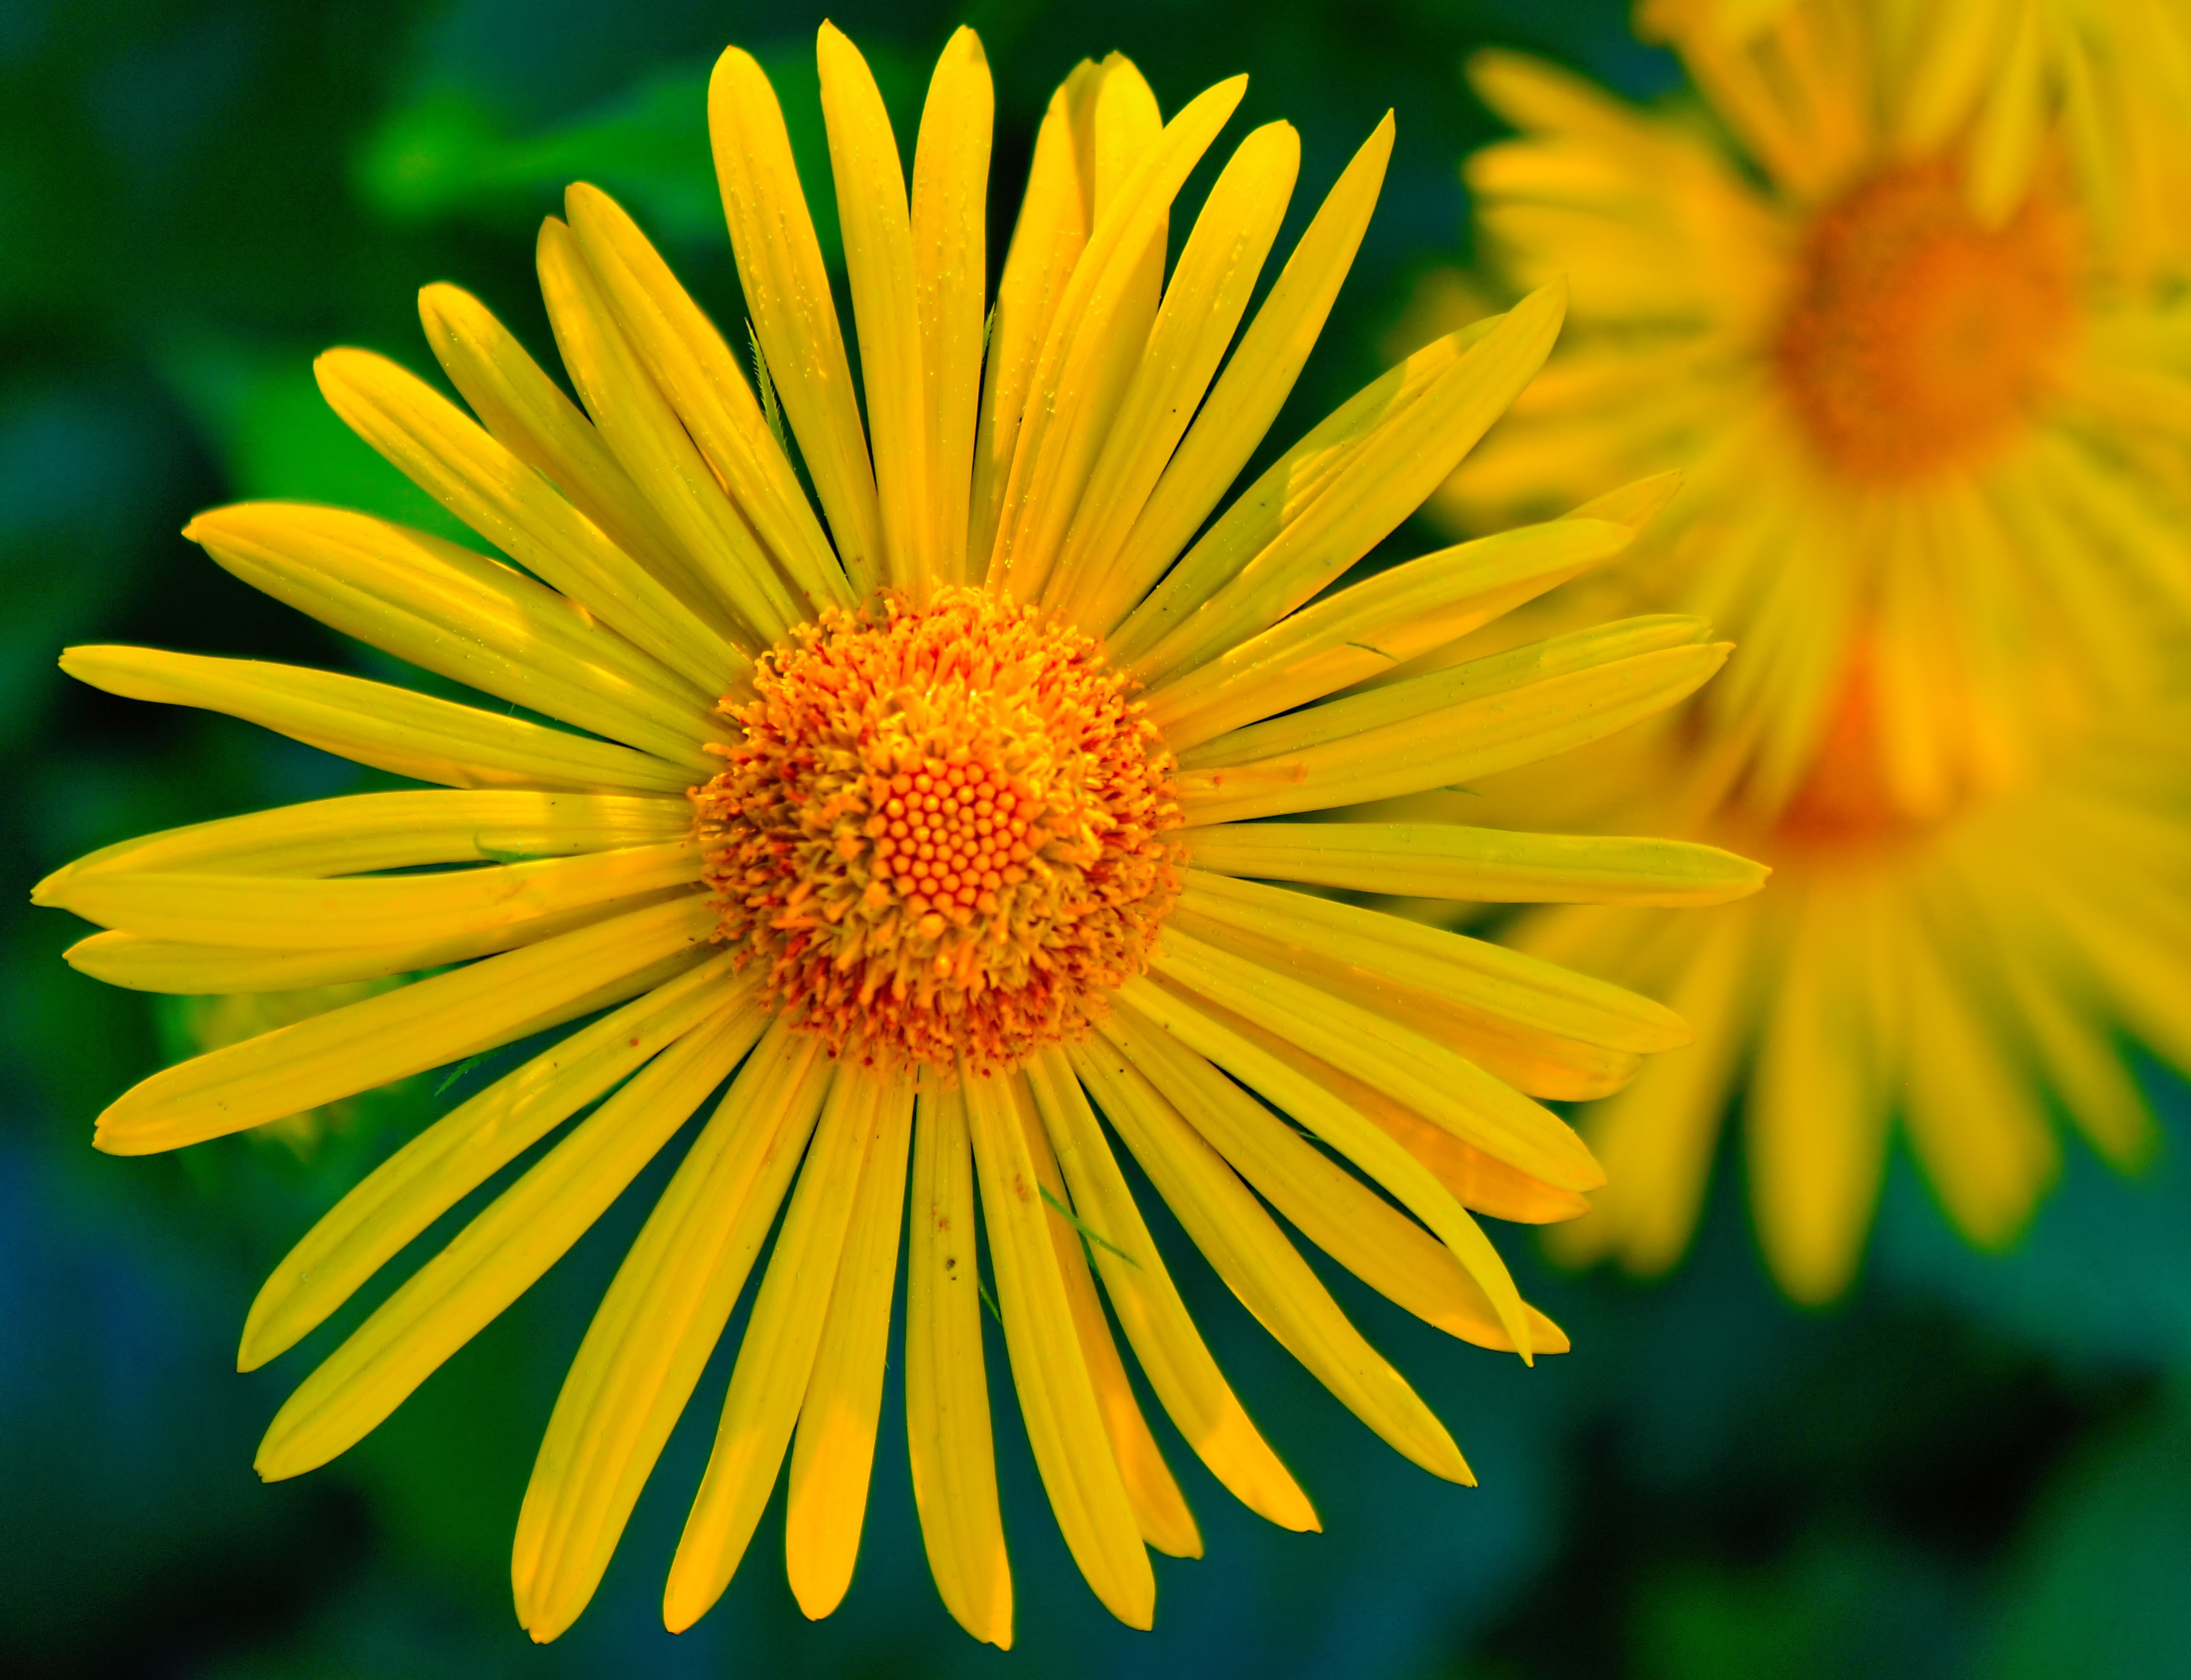
nature, plant, flower, petal, daisy, green, botany, yellow, flora, wildflower, close up, finland, helsinki, macro photography, flowering plant, daisy family, annual plant, plant stem, land plant